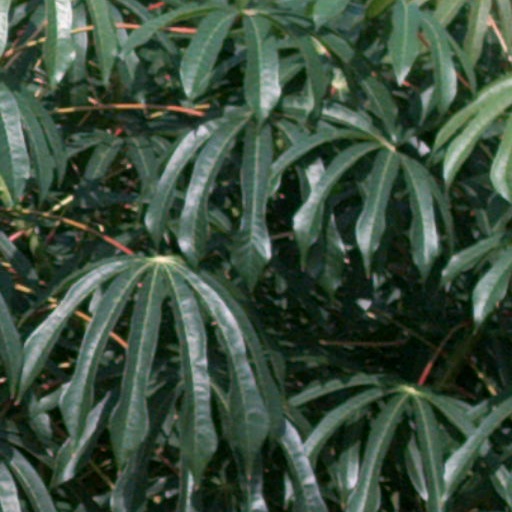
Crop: cassava